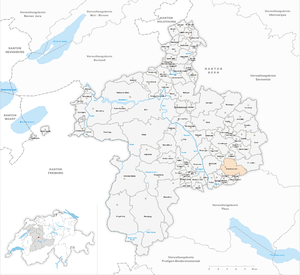
Aeschlen bei Oberdiessbach est une localité et une ancienne commune suisse du canton de Berne. Son ancien numéro OFS est le 0601.
Oberdiessbach est une commune suisse du canton de Berne, située dans l'arrondissement administratif de Berne-Mittelland.